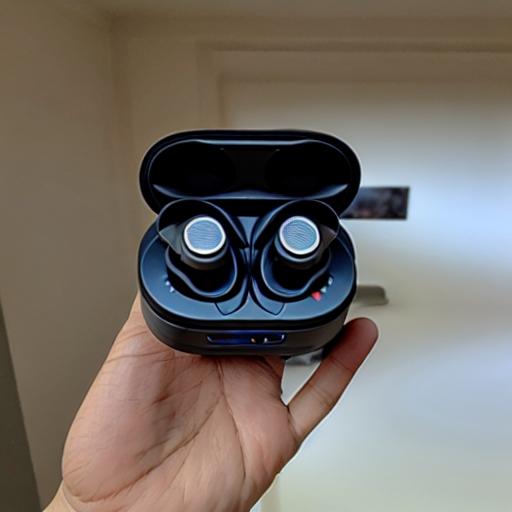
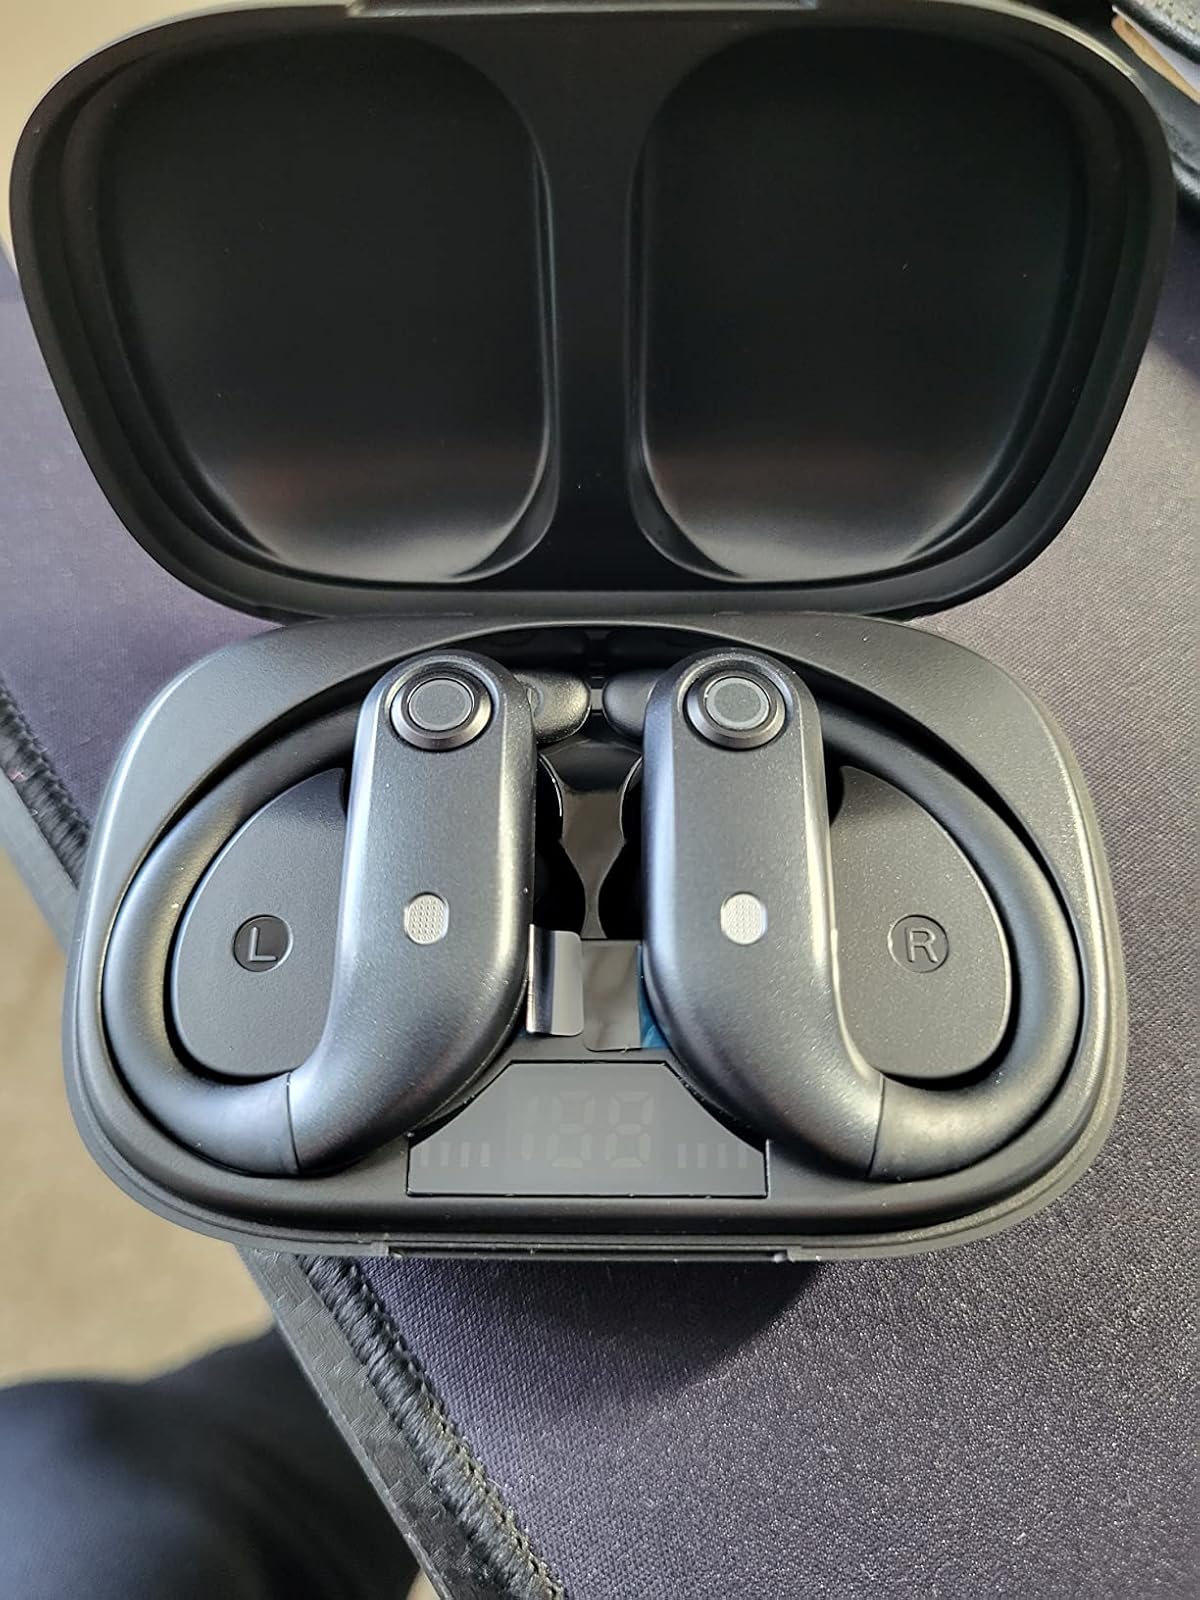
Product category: earbuds
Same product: no